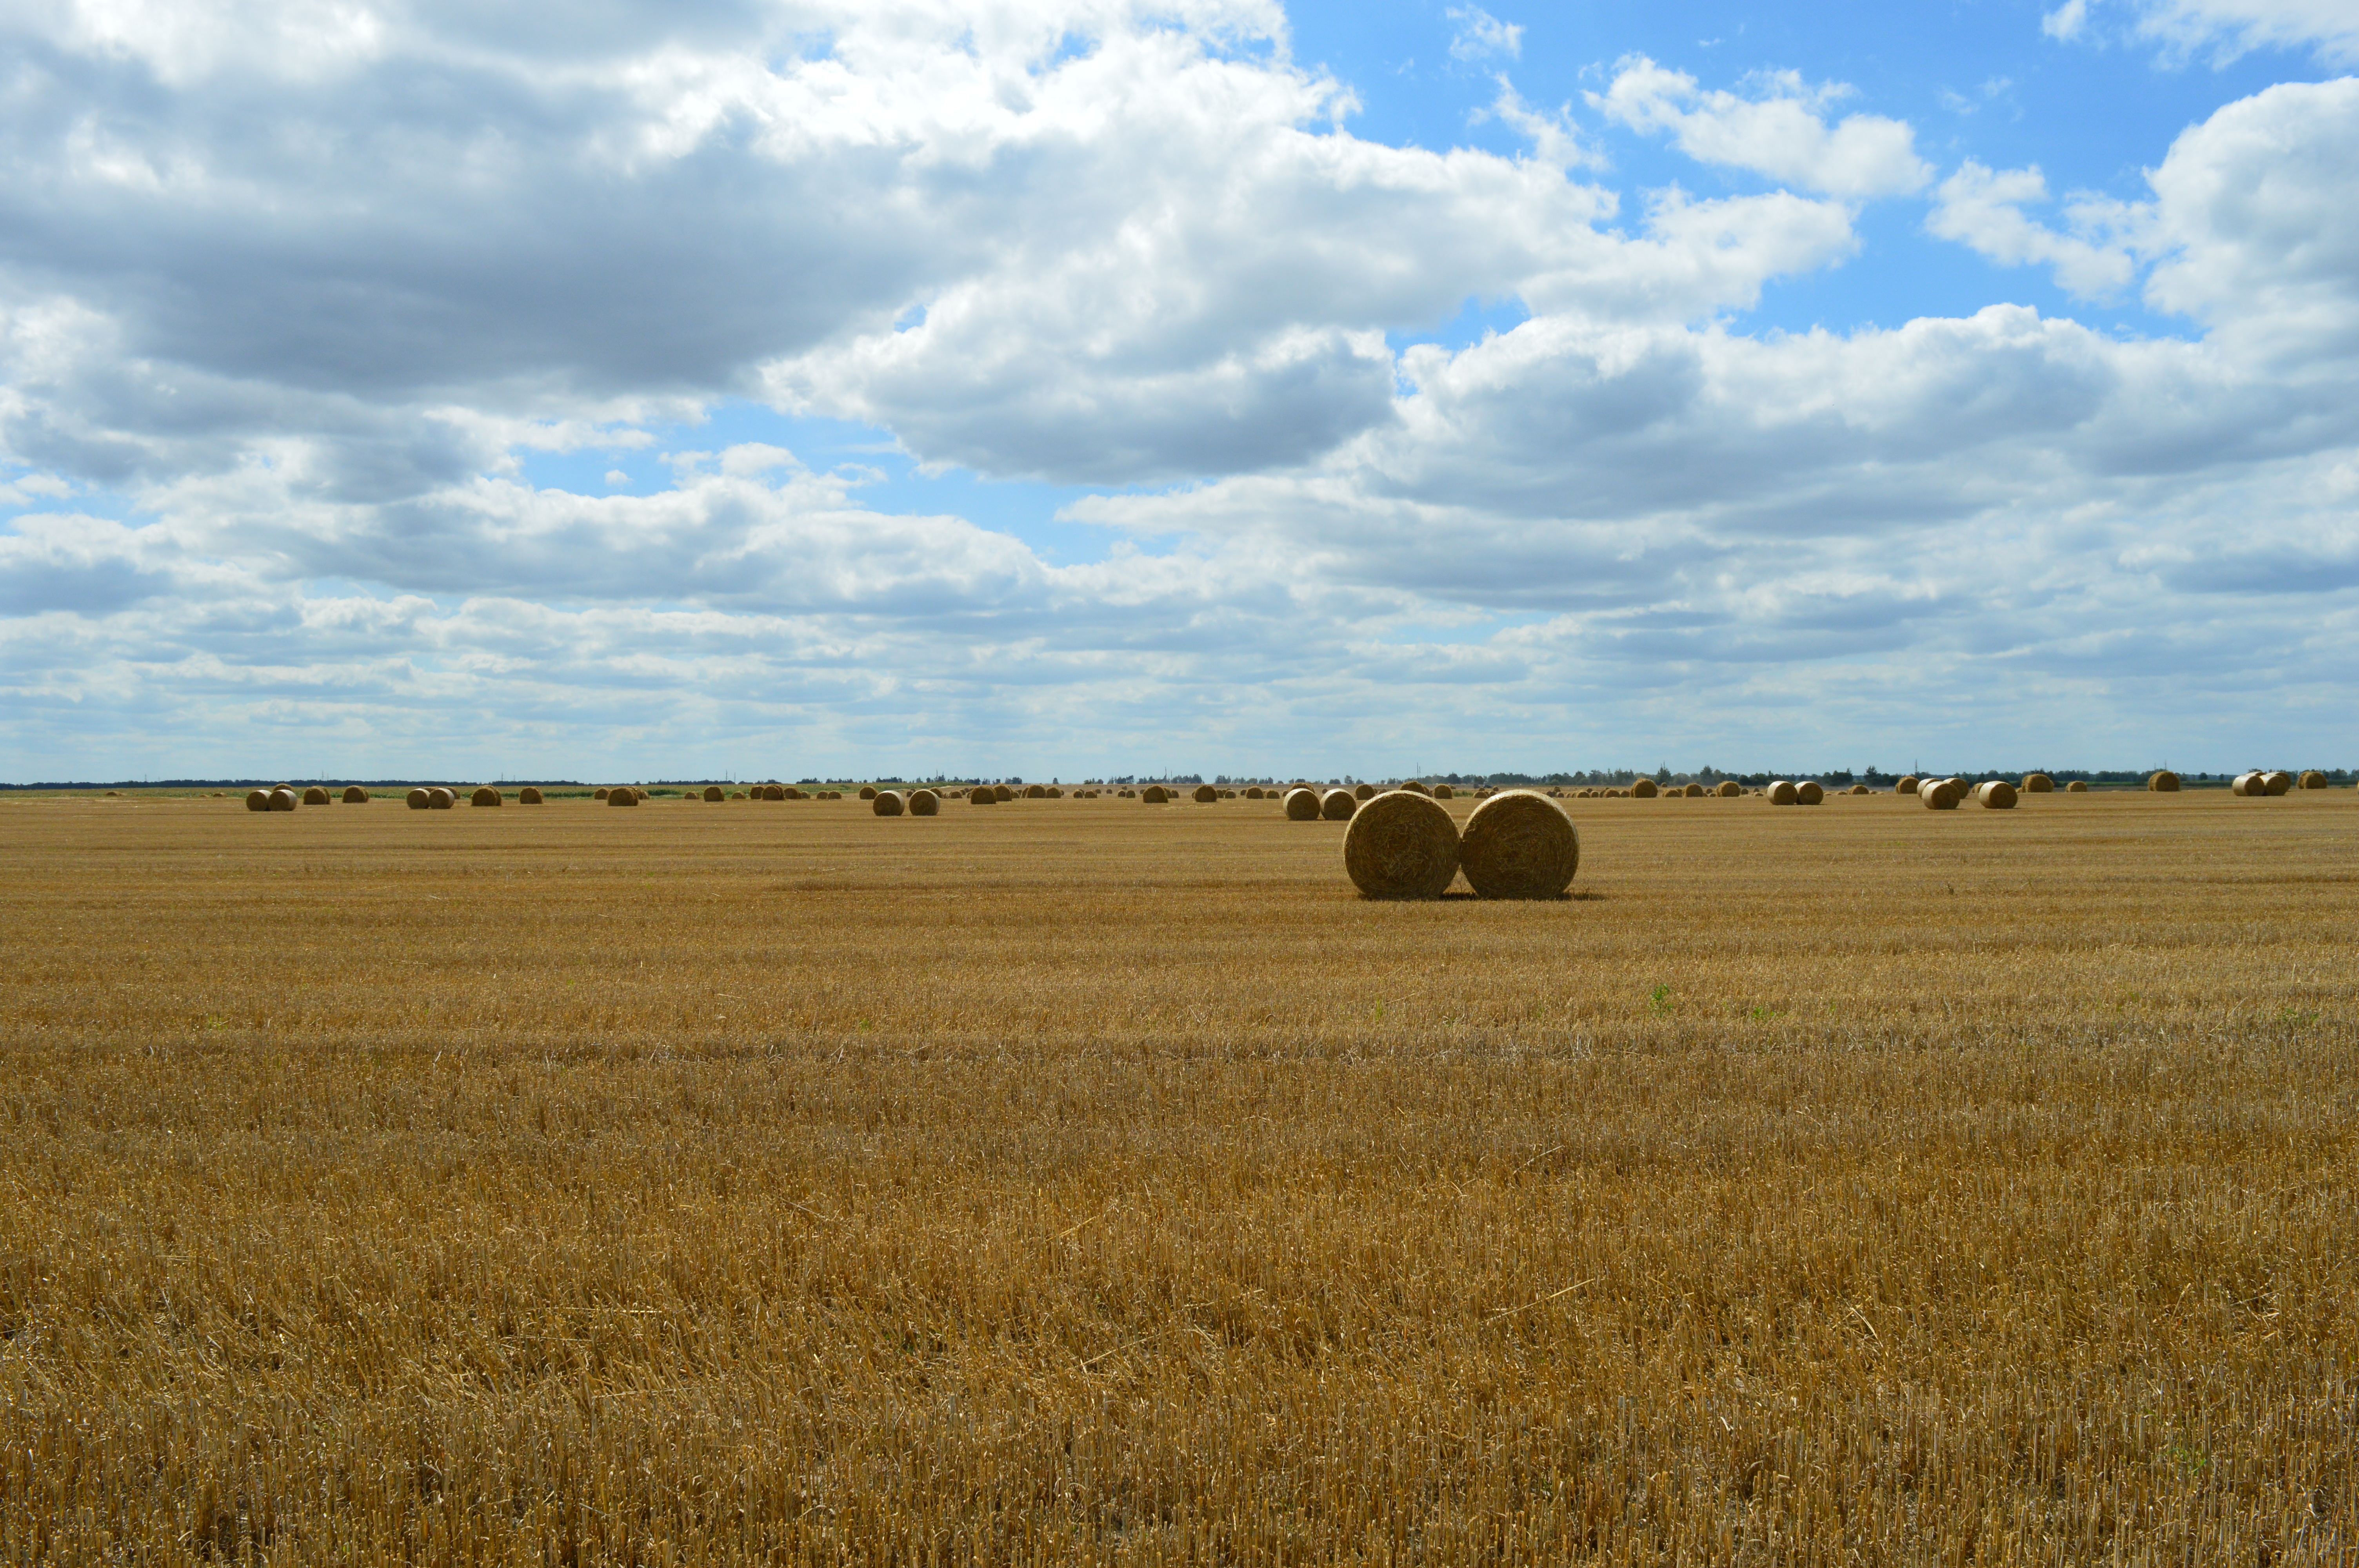
horizon, plant, sky, bale, field, farm, meadow, wheat, prairie, food, crop, pasture, soil, stack, yellow, agriculture, savanna, plain, grassland, straw, harvesting, ecosystem, steppe, rural area, flowering plant, a pile, grass family